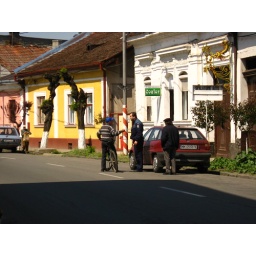
The policeman was in the red car and almost drove on that old guy who was not paying attention